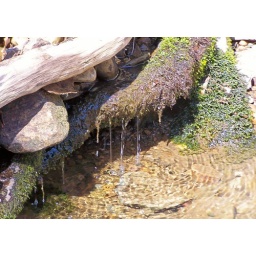
water into spring over tree root